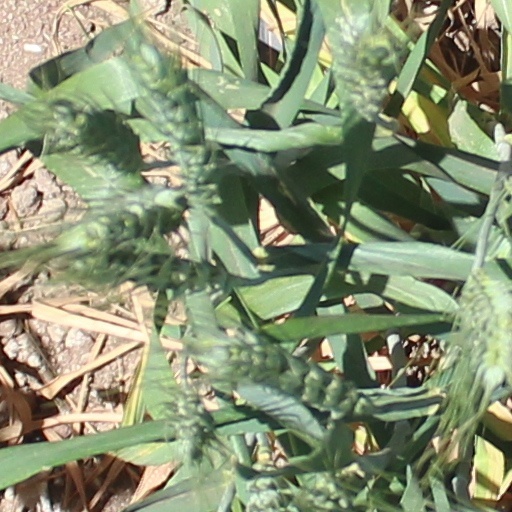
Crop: wheat